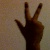
The image shows a hand gesture representing the number 3 in Indian Sign Language.